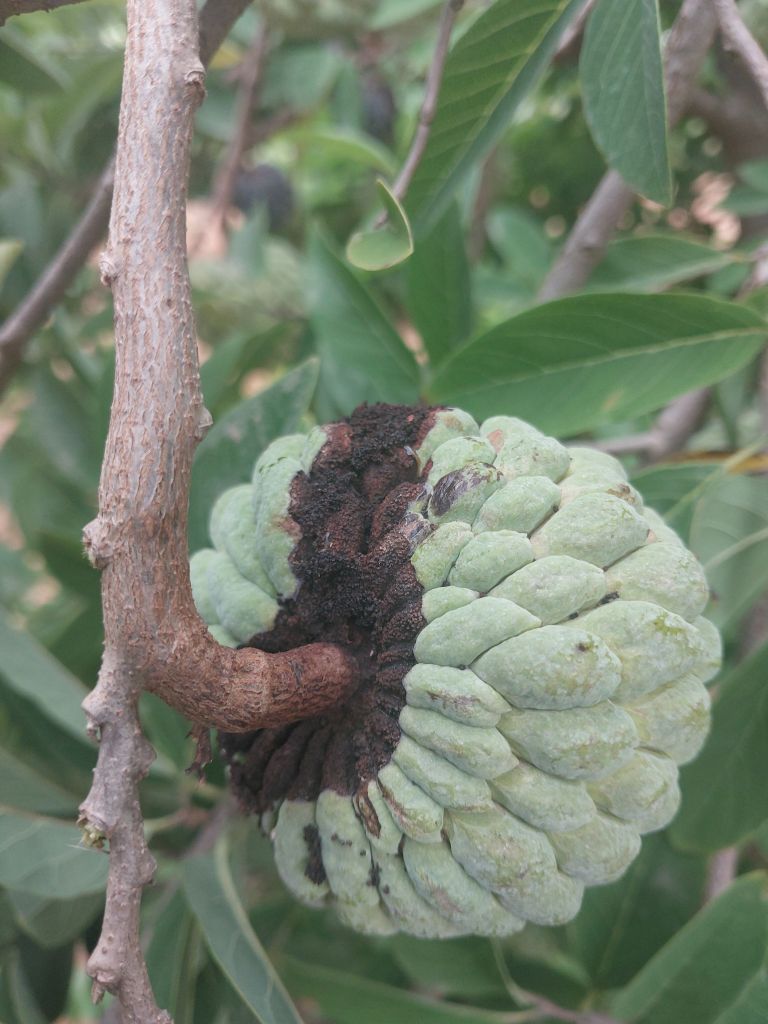
Disease label: Diplodia Rot